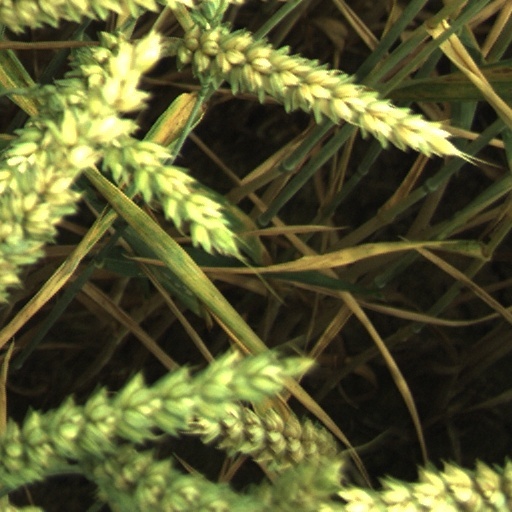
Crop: wheat